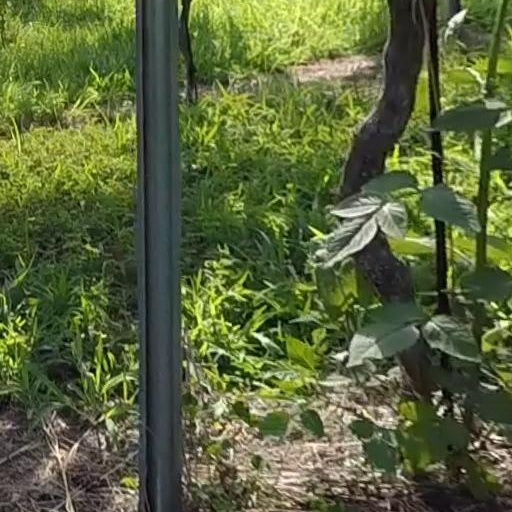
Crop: grape